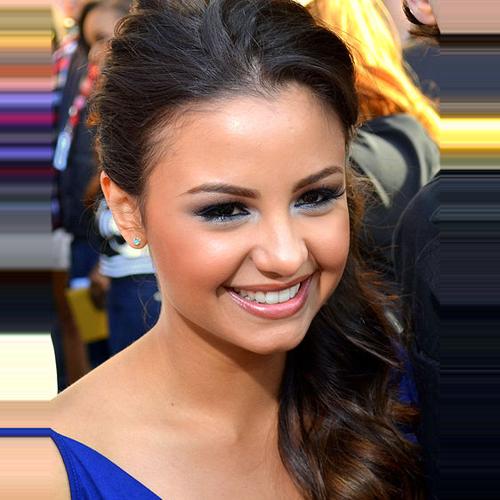
Age: 23